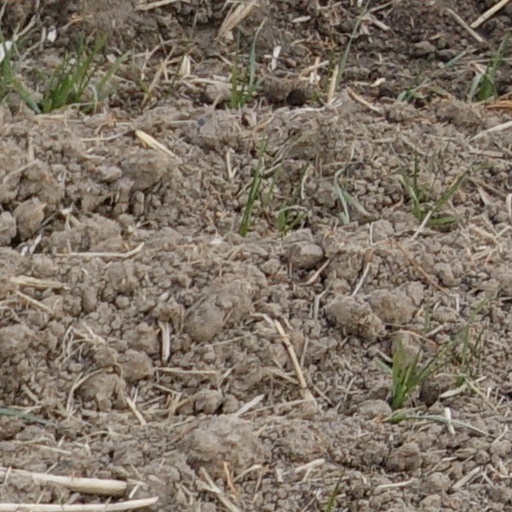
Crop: wheat